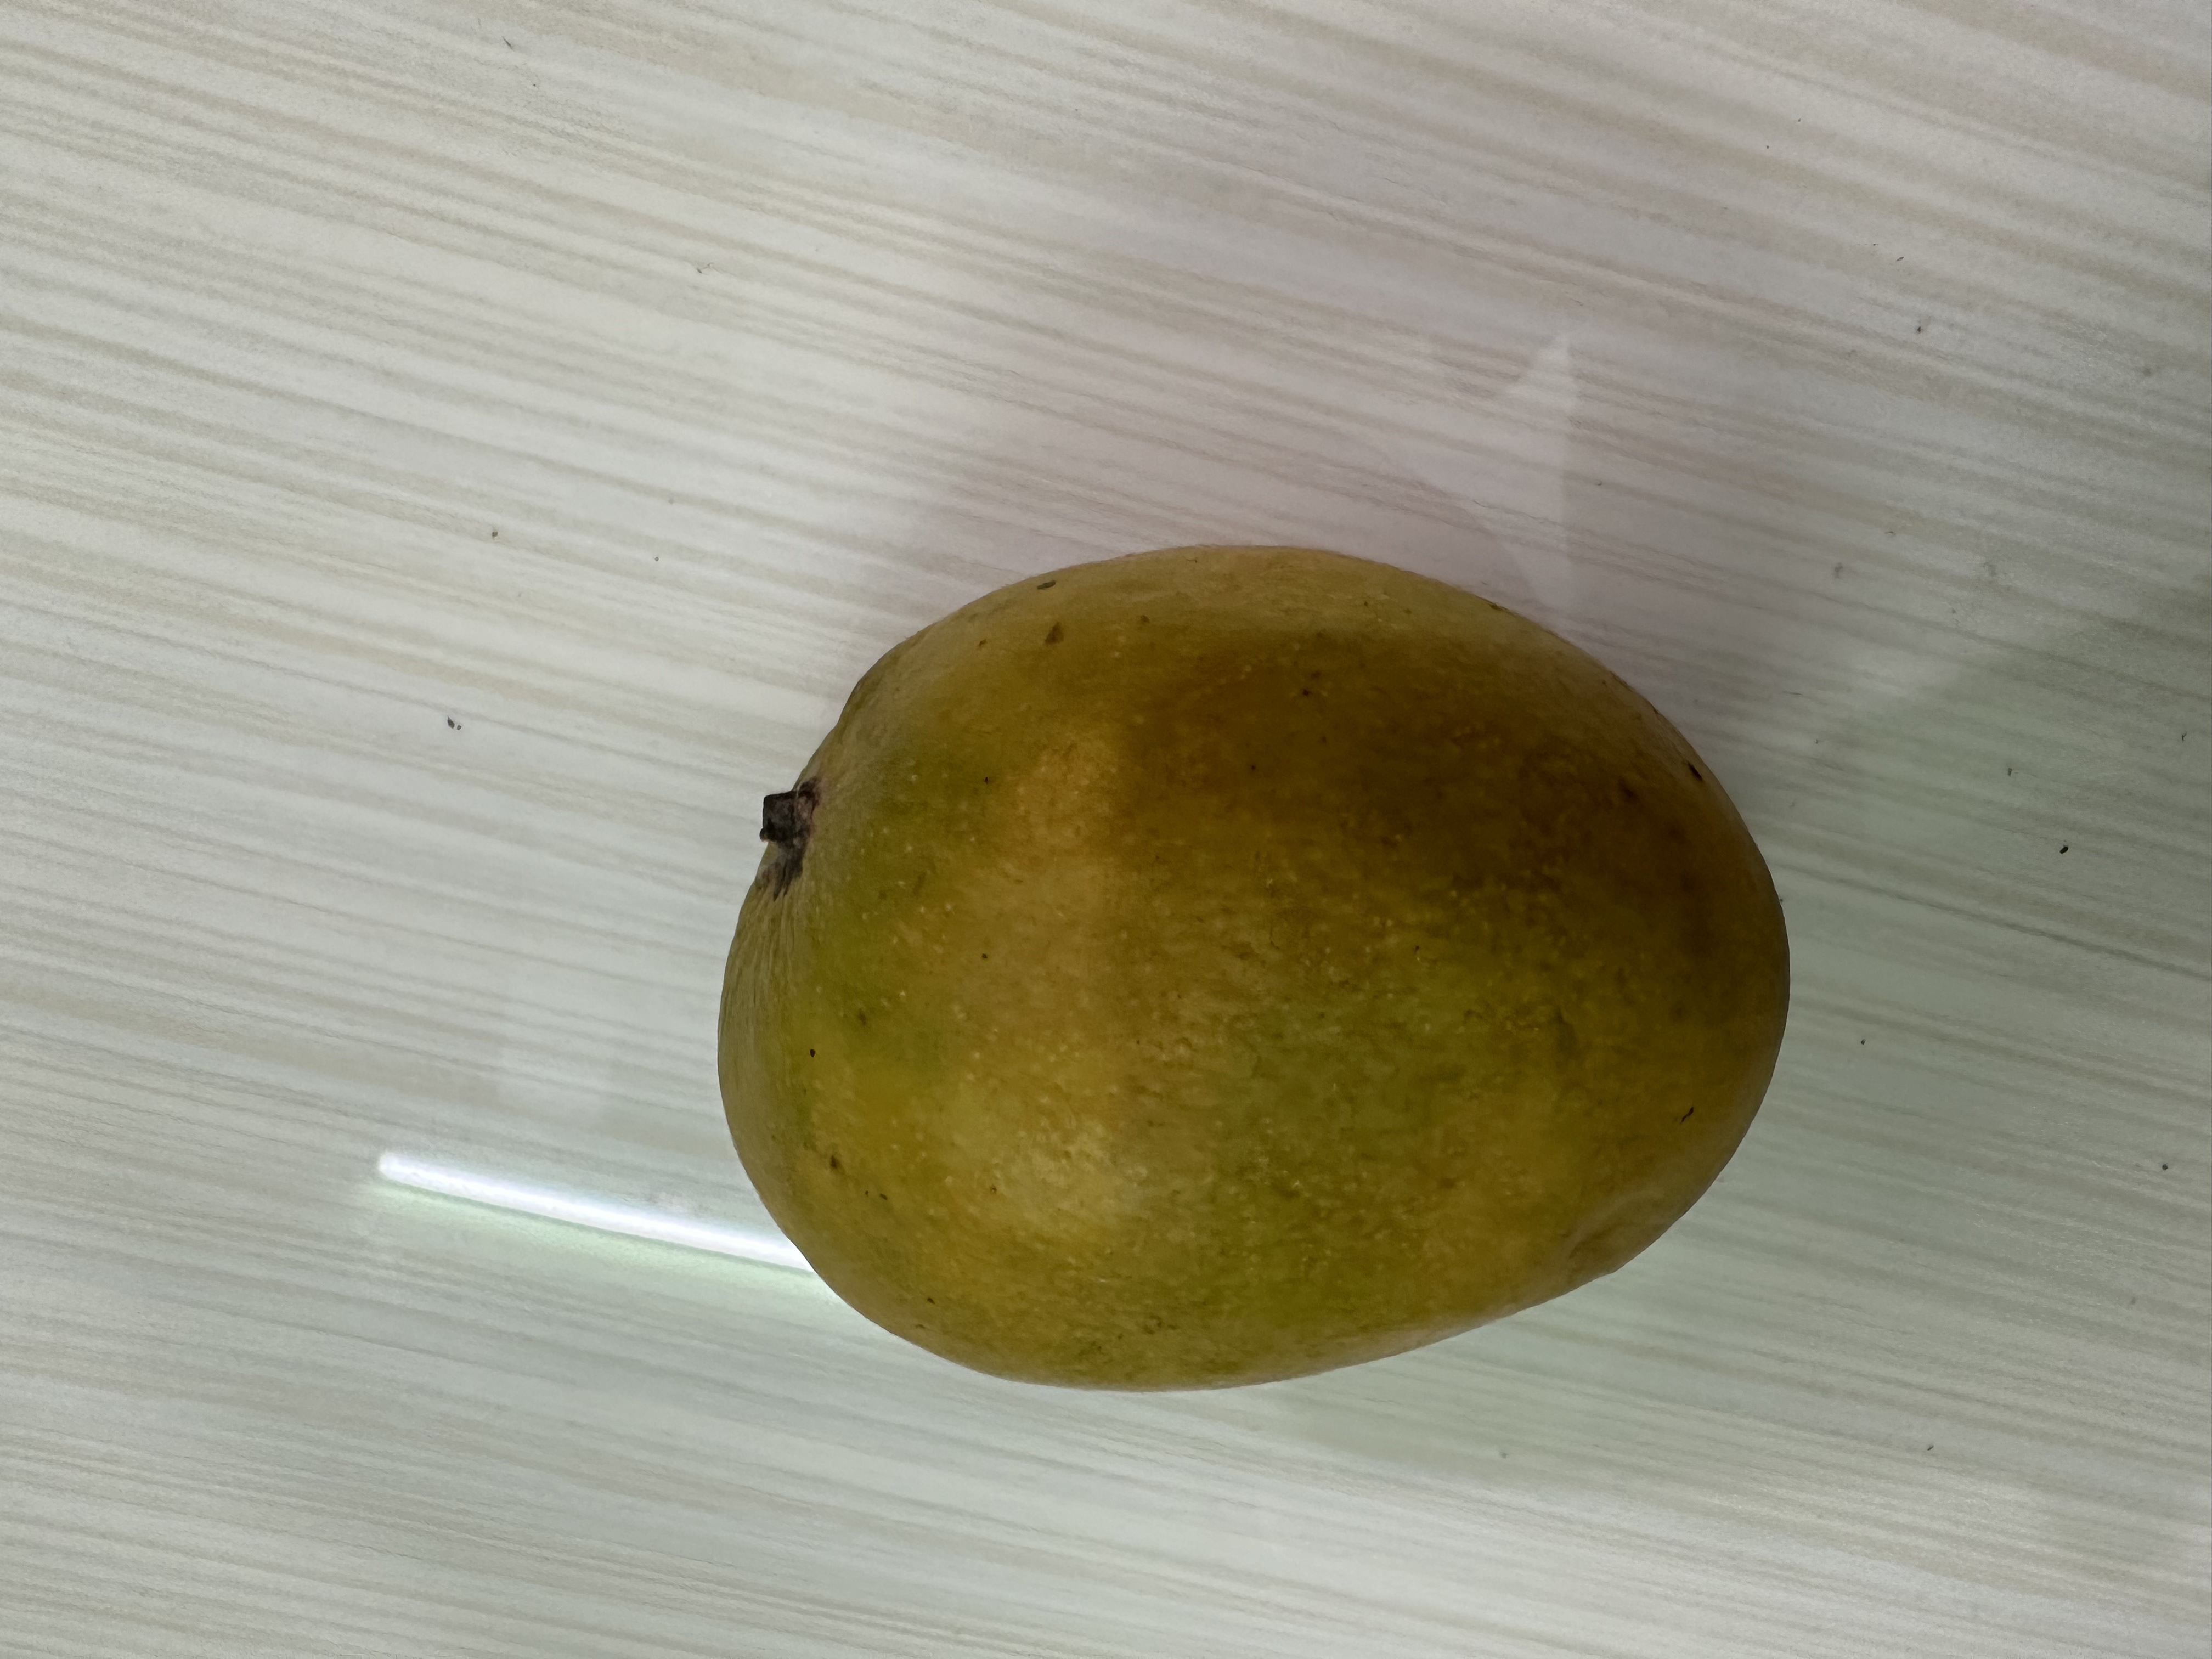
Mango variety: Bari-4